Kalevala

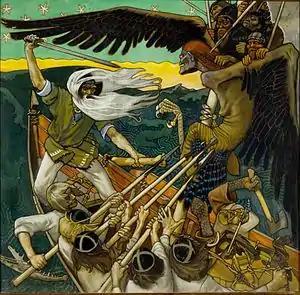
Mistress of the North, Louhi attacking Väinämöinen in the form of a giant eagle with her troops on her back.

Väinämöinen, the central character of "The Kalevala", is a shamanistic hero with a magical power of song and music similar to that of Orpheus. He is born of Ilmatar and contributes to the creation of Earth as it is today. Many of his travels resemble shamanistic journeys, most notably one where he visits the belly of a ground-giant, Antero Vipunen, to find the songs of boat building. Väinämöinen's search for a wife is a central element in many stories, but he never finds one.